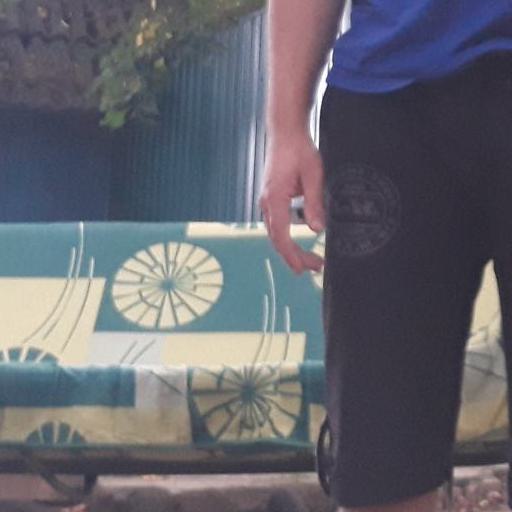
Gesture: no_gesture